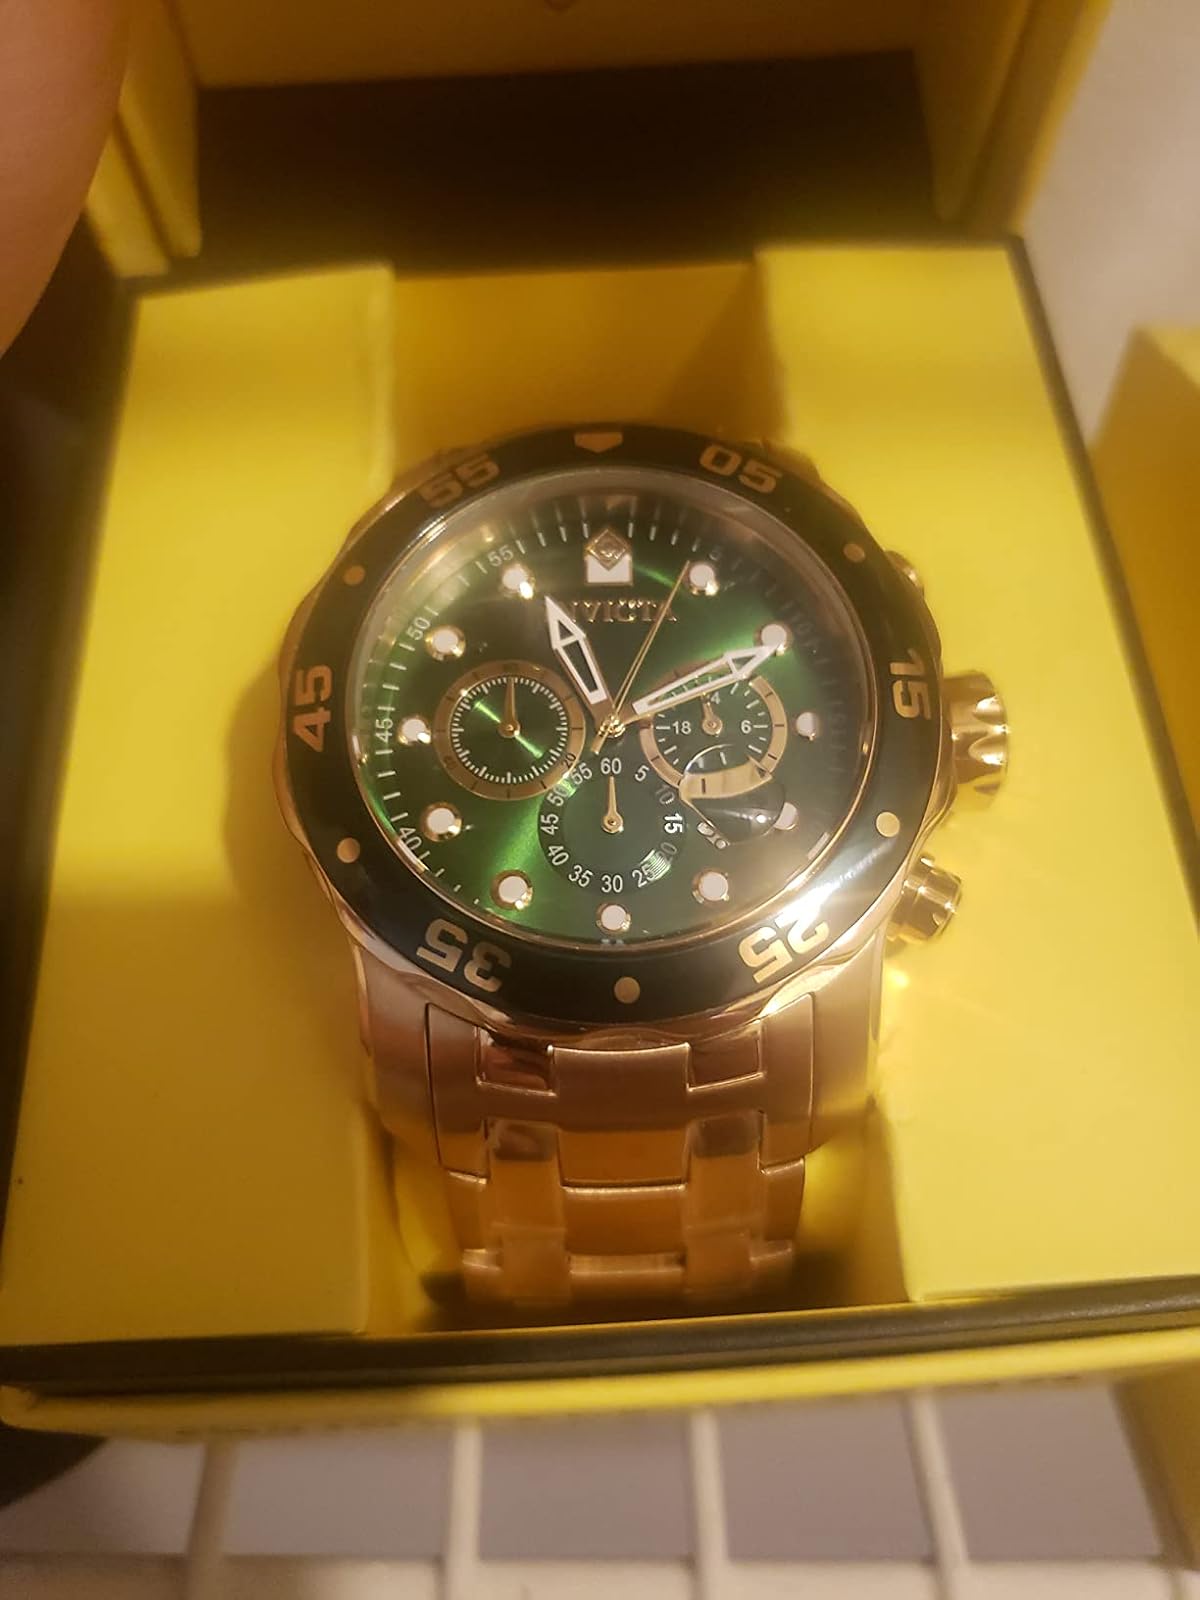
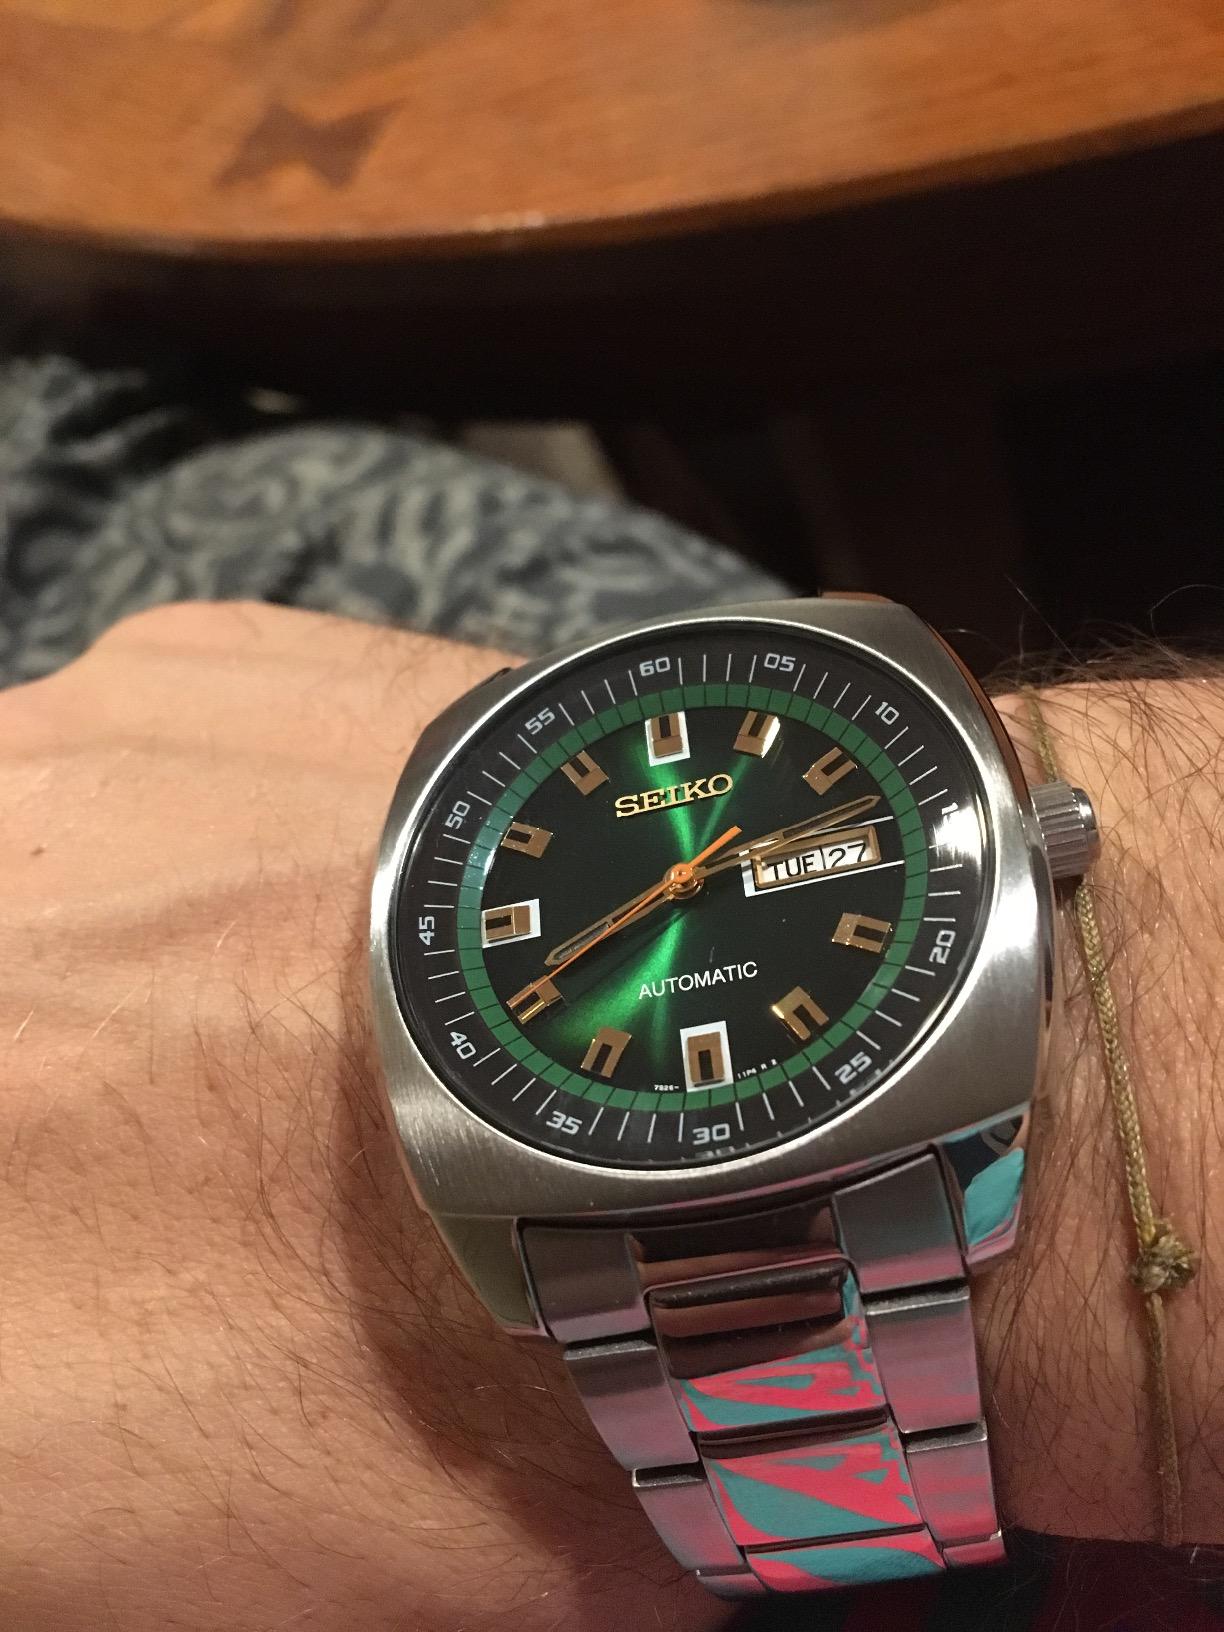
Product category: accessories_watch
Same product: no